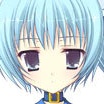
Portrait style: Anime Portrait